Iran: Religion, Politics and Society

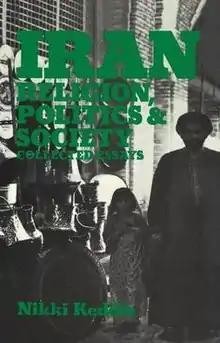

Iran: Religion, Politics, and Society is a book by Nikki R. Keddie which is about religion, politics and society in Iran. Frank Cass Publishers and Routledge published the book in 1980 and 1983, respectively.